Stephanie, Queen of Navarre

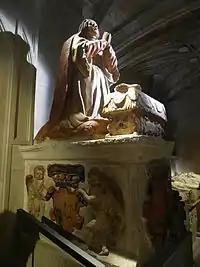
Tomb monument of Stephanie in Santa María la Real, Nájera, La Rioja.

Stephanie or Estefania (died after 1066) was Queen of Navarre as the wife of García Sánchez III of Navarre. Early chroniclers are in conflict over her parentage.